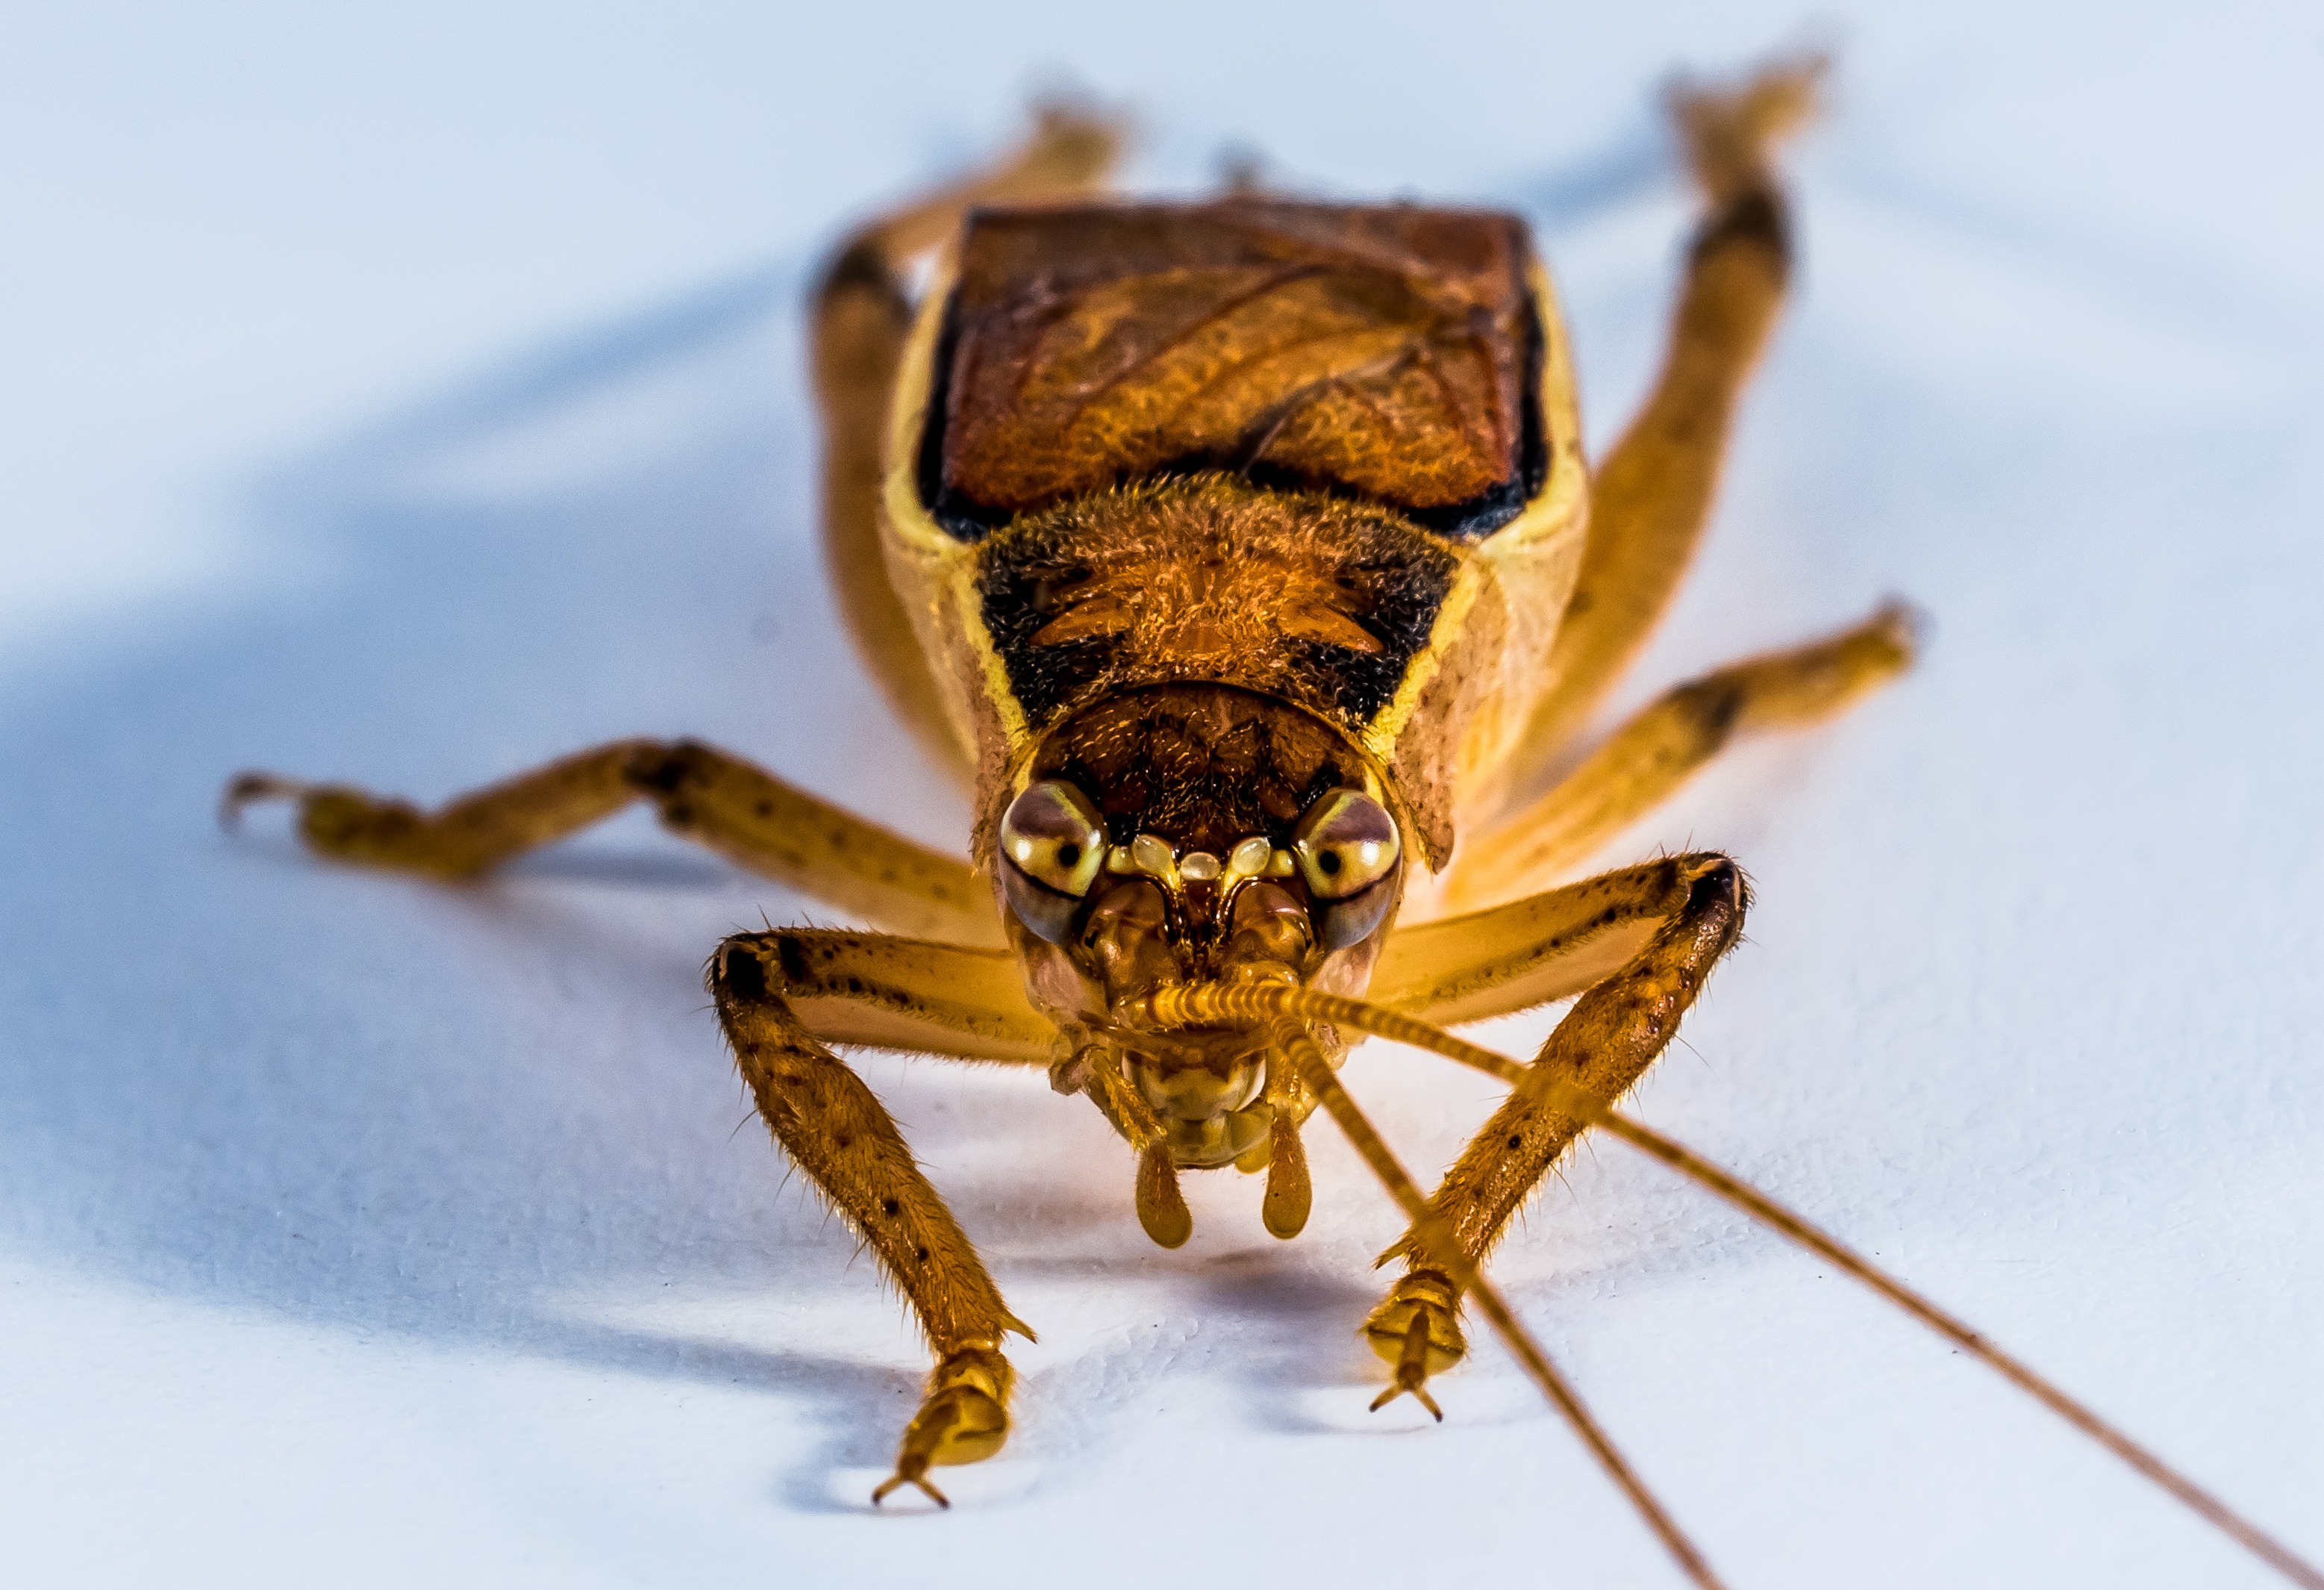
photography, insect, close, fauna, invertebrate, close up, arachnid, grasshopper, viridissima, macro photography, arthropod, european garden spider, wolf spider, araneus, orb weaver spider